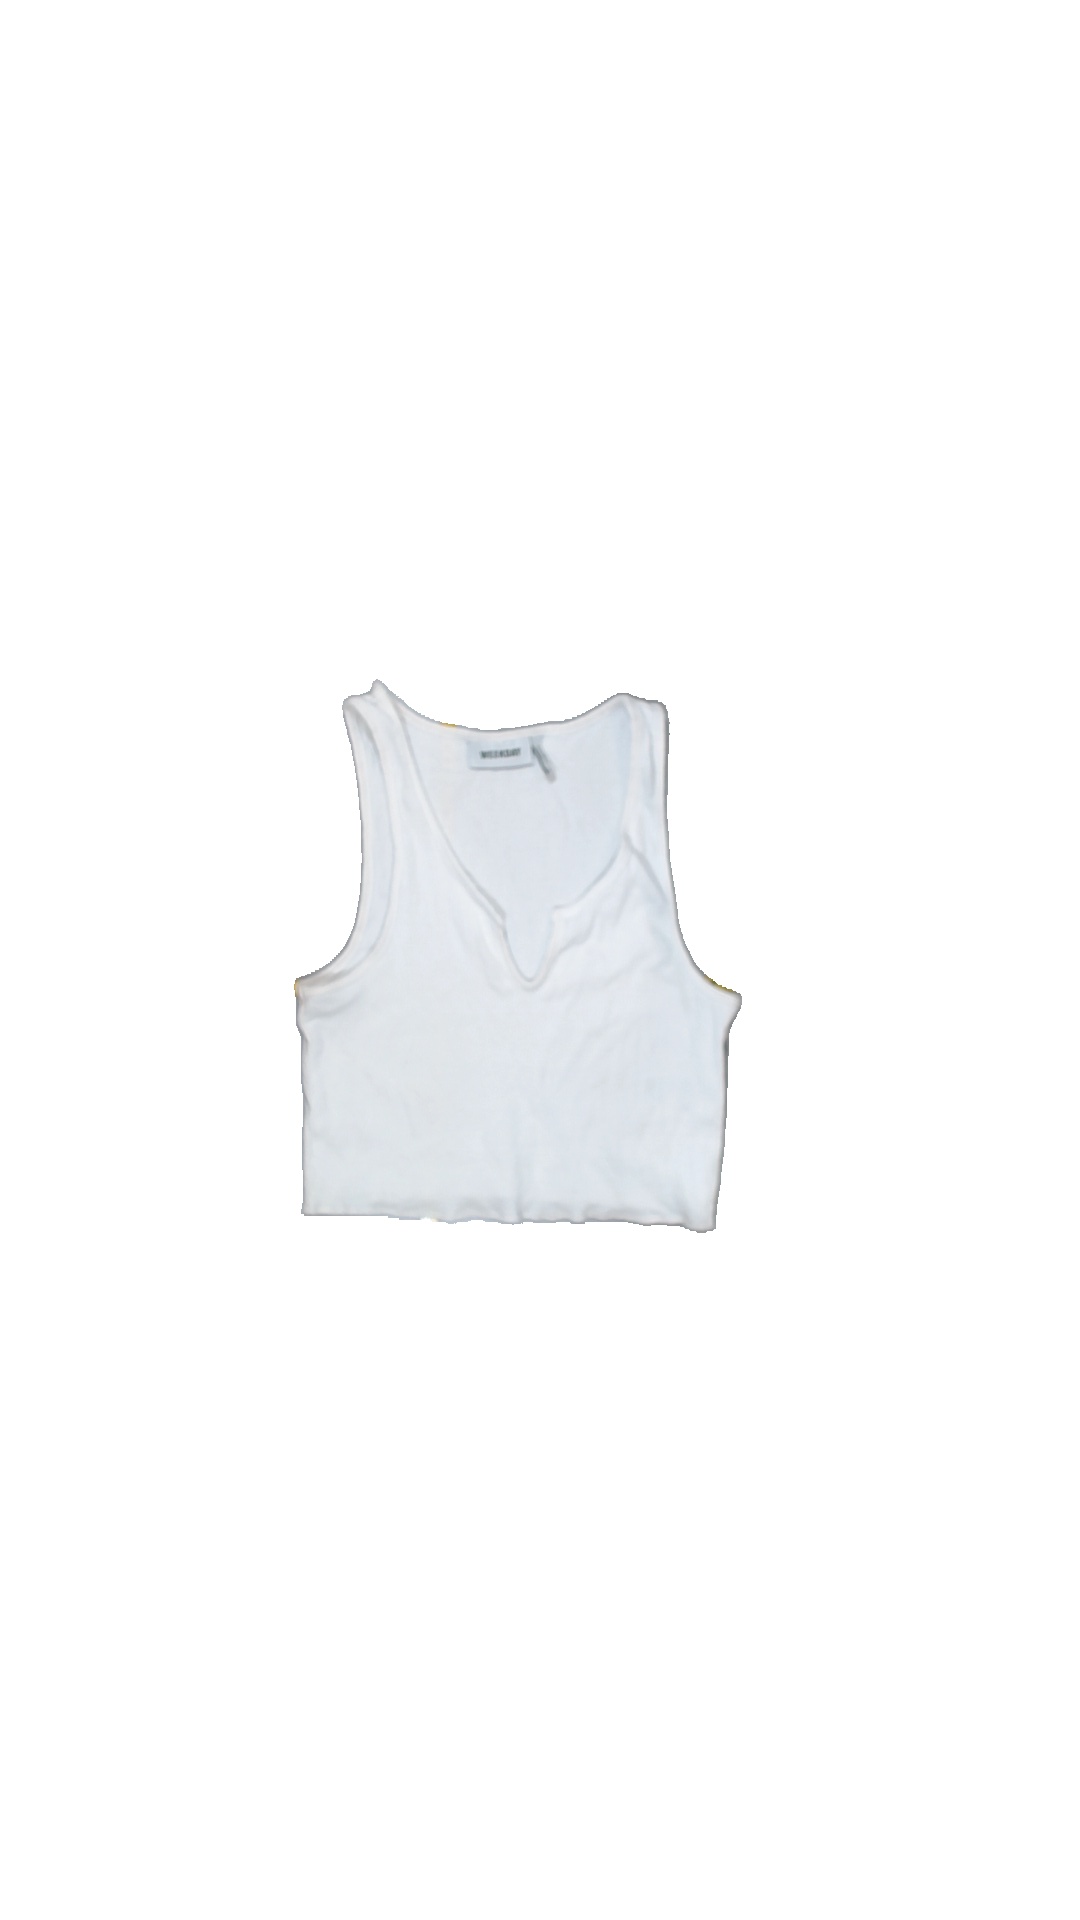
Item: Tank Top (Ladies)
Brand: Weekday
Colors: White
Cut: Cropped
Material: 92% cotton 8% cont
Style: No trend
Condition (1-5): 2
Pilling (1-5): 5
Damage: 0
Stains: Yes
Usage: Export
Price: <50